Stan Wickham

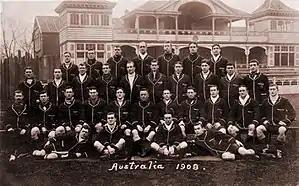
Wickham 2nd row, left with 1908 Wallabies

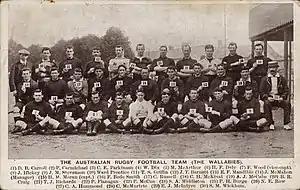
Wickham (#30) with named 1908 Wallabies

He first represented at the national level against New Zealand, in Sydney, on 15 August 1903. He made two Test appearances against Great Britain who toured Australia 1904 and then in 1905 he was selected for the Wallabies tour of New Zealand, the first overseas campaign by an Australian rugby side. He was one of fourteen New South Welshman, who with nine Queenslanders made up a twenty-five strong squad. It was a disappointing tour for the Wallabies who played seven games and won only the last three against Manawatu-Hawkes Bay, Wanganui-Taranaki and Auckland. Wickham played every match on tour and was top-scorer with eighteen points from two penalty goals and three goals from marks. In total he claimed five international rugby caps for Australia, four of them as captain.